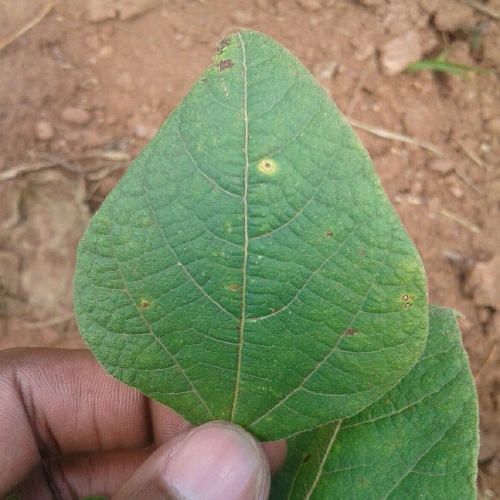
Leaf condition: bean_rust